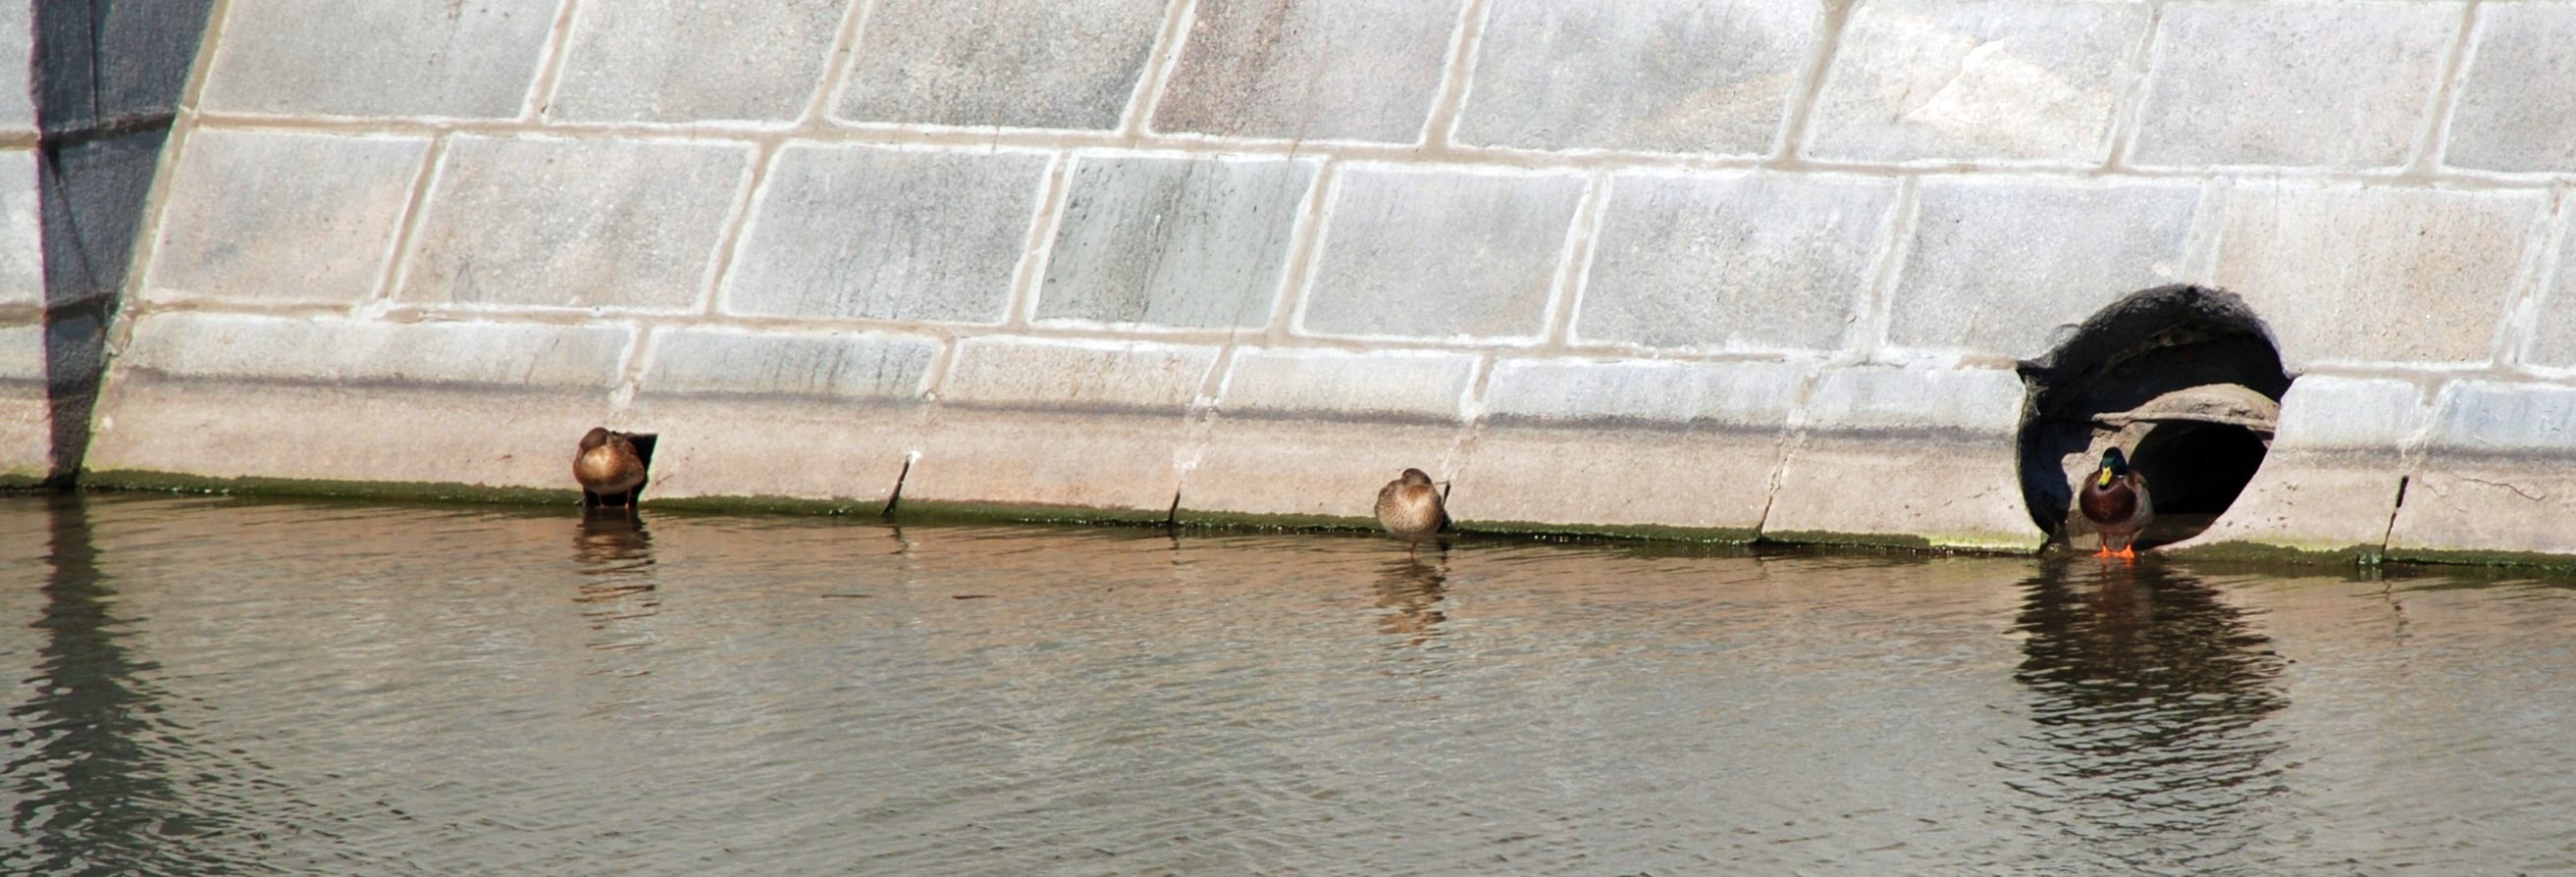
city, cityscape, nikon, waterway, moscow, russia, d80, cityscapes, moskau, moscou